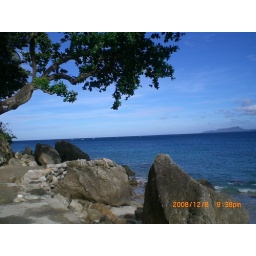
Puerto Galera....I need to have a beach house in this spot.